Genevieve Gregson

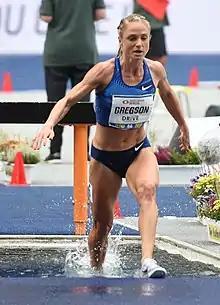
Gregson in 2019

LaCaze competes in the 3000 metres steeplechase event and the 1500 metres. She started running when she was nine years old. In the United States, she is coached by Paul Spangler. In Australia, she was coached by David Howells. She has also been coached by Todd Morgan. As of 2018, she was coached by Nic Bideau.